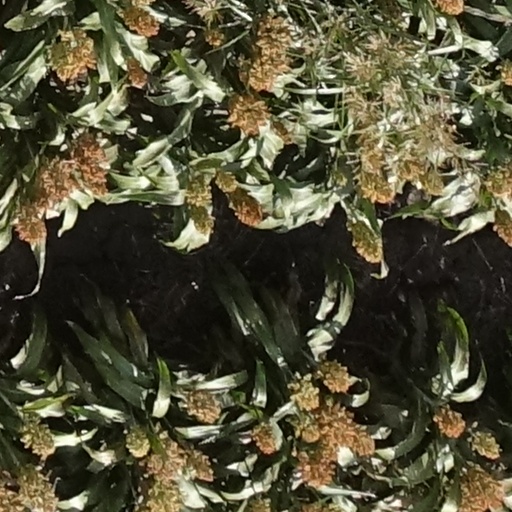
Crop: sorghum